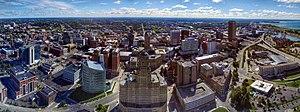
Buffalo est une ville des États-Unis située dans l'ouest de l'État de New York, sur le lac Érié, près des chutes du Niagara. Sa population s’élevait à 261 452 habitants lors du recensement de 2010, estimée à 256 902 habitants en 2016. C'est la deuxième ville la plus peuplée de l'État, après New York et le siège du comté d'Érié. La vie culturelle et artistique de la ville, tout comme son animation la nuit, en fait le centre de la plus grande région transfrontalière avec le Canada.